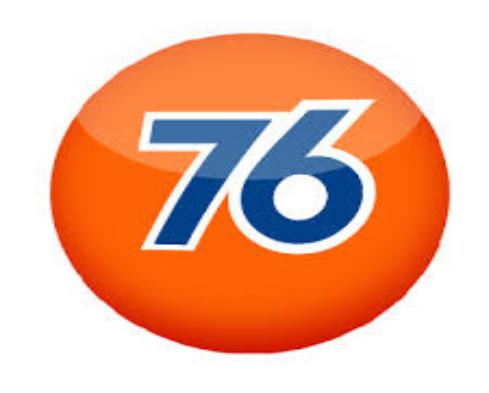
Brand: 76
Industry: Clothes